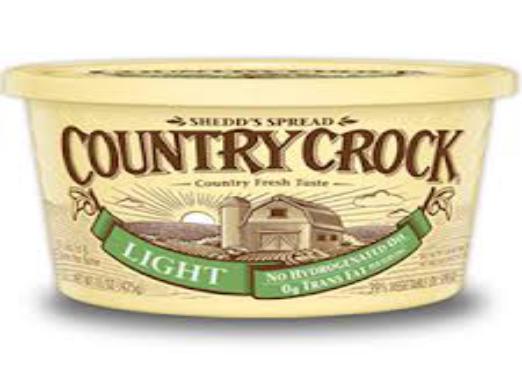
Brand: Country Crock
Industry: Food